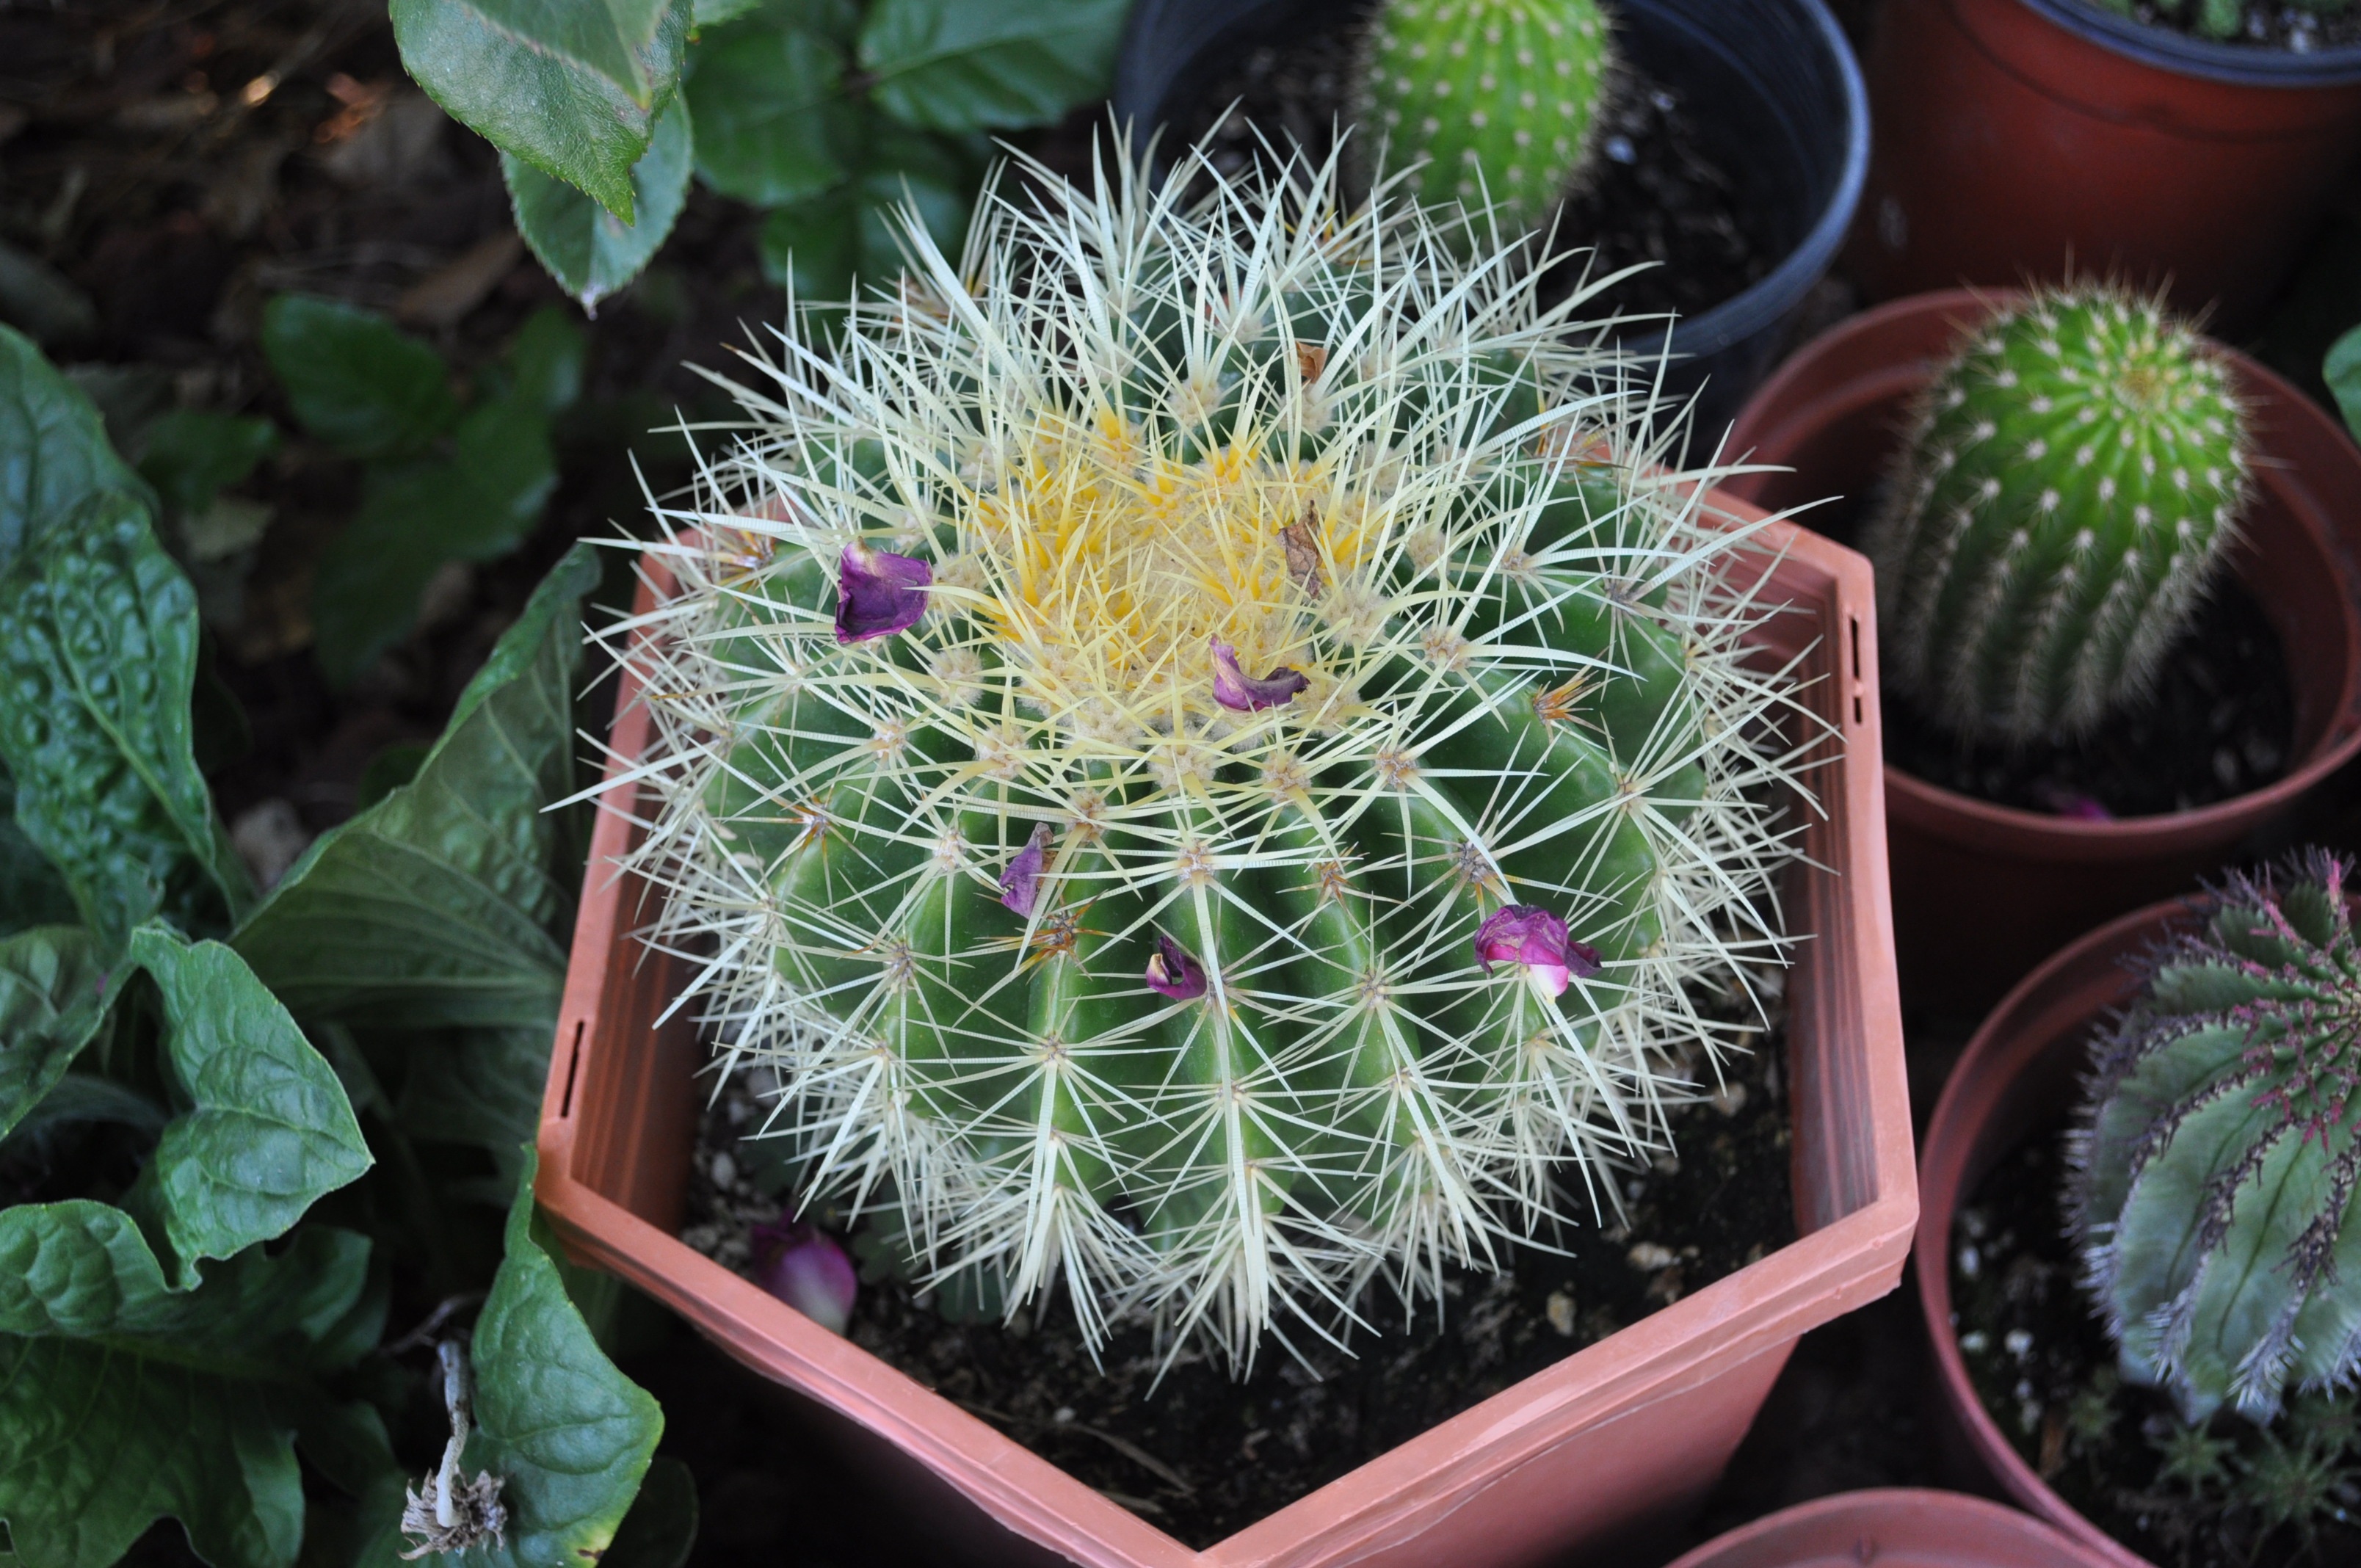
nature, cactus, plant, flower, green, grow, natural, botany, succulent, garden, cacti, flora, botanical, cactaceae, caryophyllales, flowering plant, annual plant, plant stem, land plant, hedgehog cactus